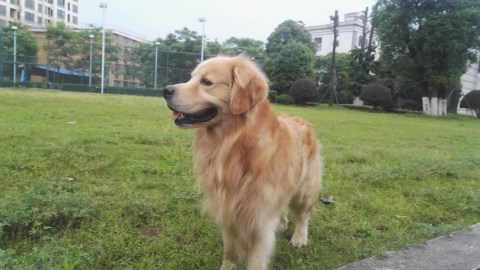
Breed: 5355-n000126-golden_retriever